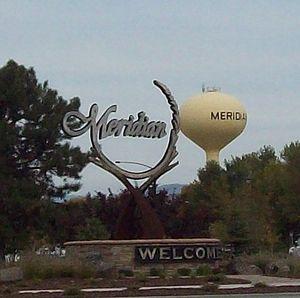
Meridian est une ville américaine située dans l'Idaho au sein de l'aire métropolitaine de Boise, la capitale de l'État.